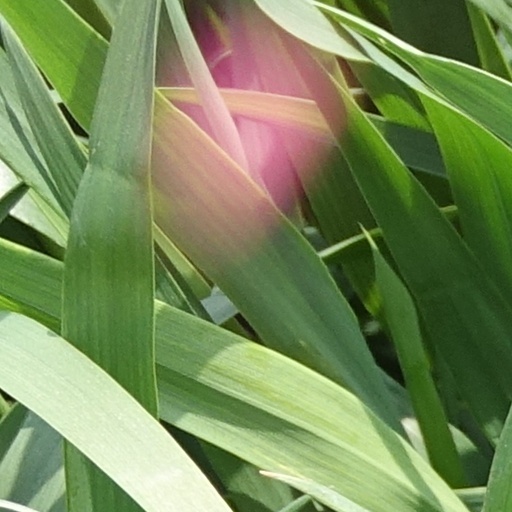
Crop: wheat